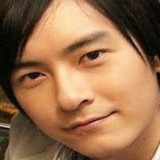
diễn viên Trịnh Nguyên Sướng